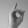
ASL letter: D